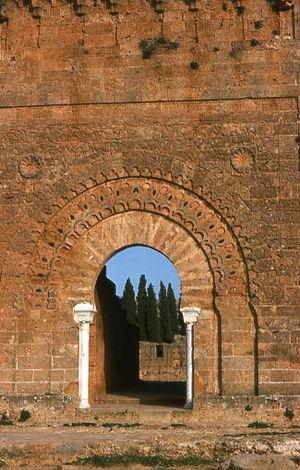
Les Zénètes sont un ensemble de tribus berbères qui habite dans l'Antiquité une zone s'étendant de l'ouest de l'Égypte jusqu'au Maroc, au côté des Sanhadjas et des Masmoudas. Leur mode de vie était principalement nomade ou semi-nomade. Ils sont à l'origine de nombreuses dynasties au Maghreb, tels que les Mérinides, les Zianides, les Ifrenides, ou les Wattassides.
L’expression art hafside, zianide et mérinide désigne la production artistique qui a lieu au Maghreb sous ces trois dynasties, c’est-à-dire du XIIIᵉ au XVIᵉ siècle. Elle tient principalement en une importante architecture.
Habité dès la préhistoire par des populations berbères, le Maroc et son territoire ont connu des peuplements phéniciens, carthaginois, romains, vandales, byzantins et arabes. C'est en 788, lors de son exil qu'Idris Iᵉʳ, fuyant les persécutions du califat des Abbassides, a donné naissance à un État dans le Maghreb al-Aqsa. Depuis, le Maroc a toujours gardé, si ce n'est une indépendance absolue, du moins une très forte autonomie.
Tlemcen, est une commune de la wilaya de Tlemcen, dont elle est le chef-lieu. Elle est située au nord-ouest de l'Algérie, à 520 km à l'ouest d'Alger, à 140 km au sud-ouest d'Oran et, proche de la frontière du Maroc, à 76 km à l'est de la ville marocaine d'Oujda. La ville est érigée dans l'arrière-pays, est distante de 40 km de la mer Méditerranée.
Mansourah, est une commune de la wilaya de Tlemcen en Algérie. Construite par le sultan mérinide Abu Yaqub Yusuf, elle est surtout connue pour ses vestiges datant du XIVᵉ siècle, témoins des affrontements fratricides entre les zianides et les mérinides.